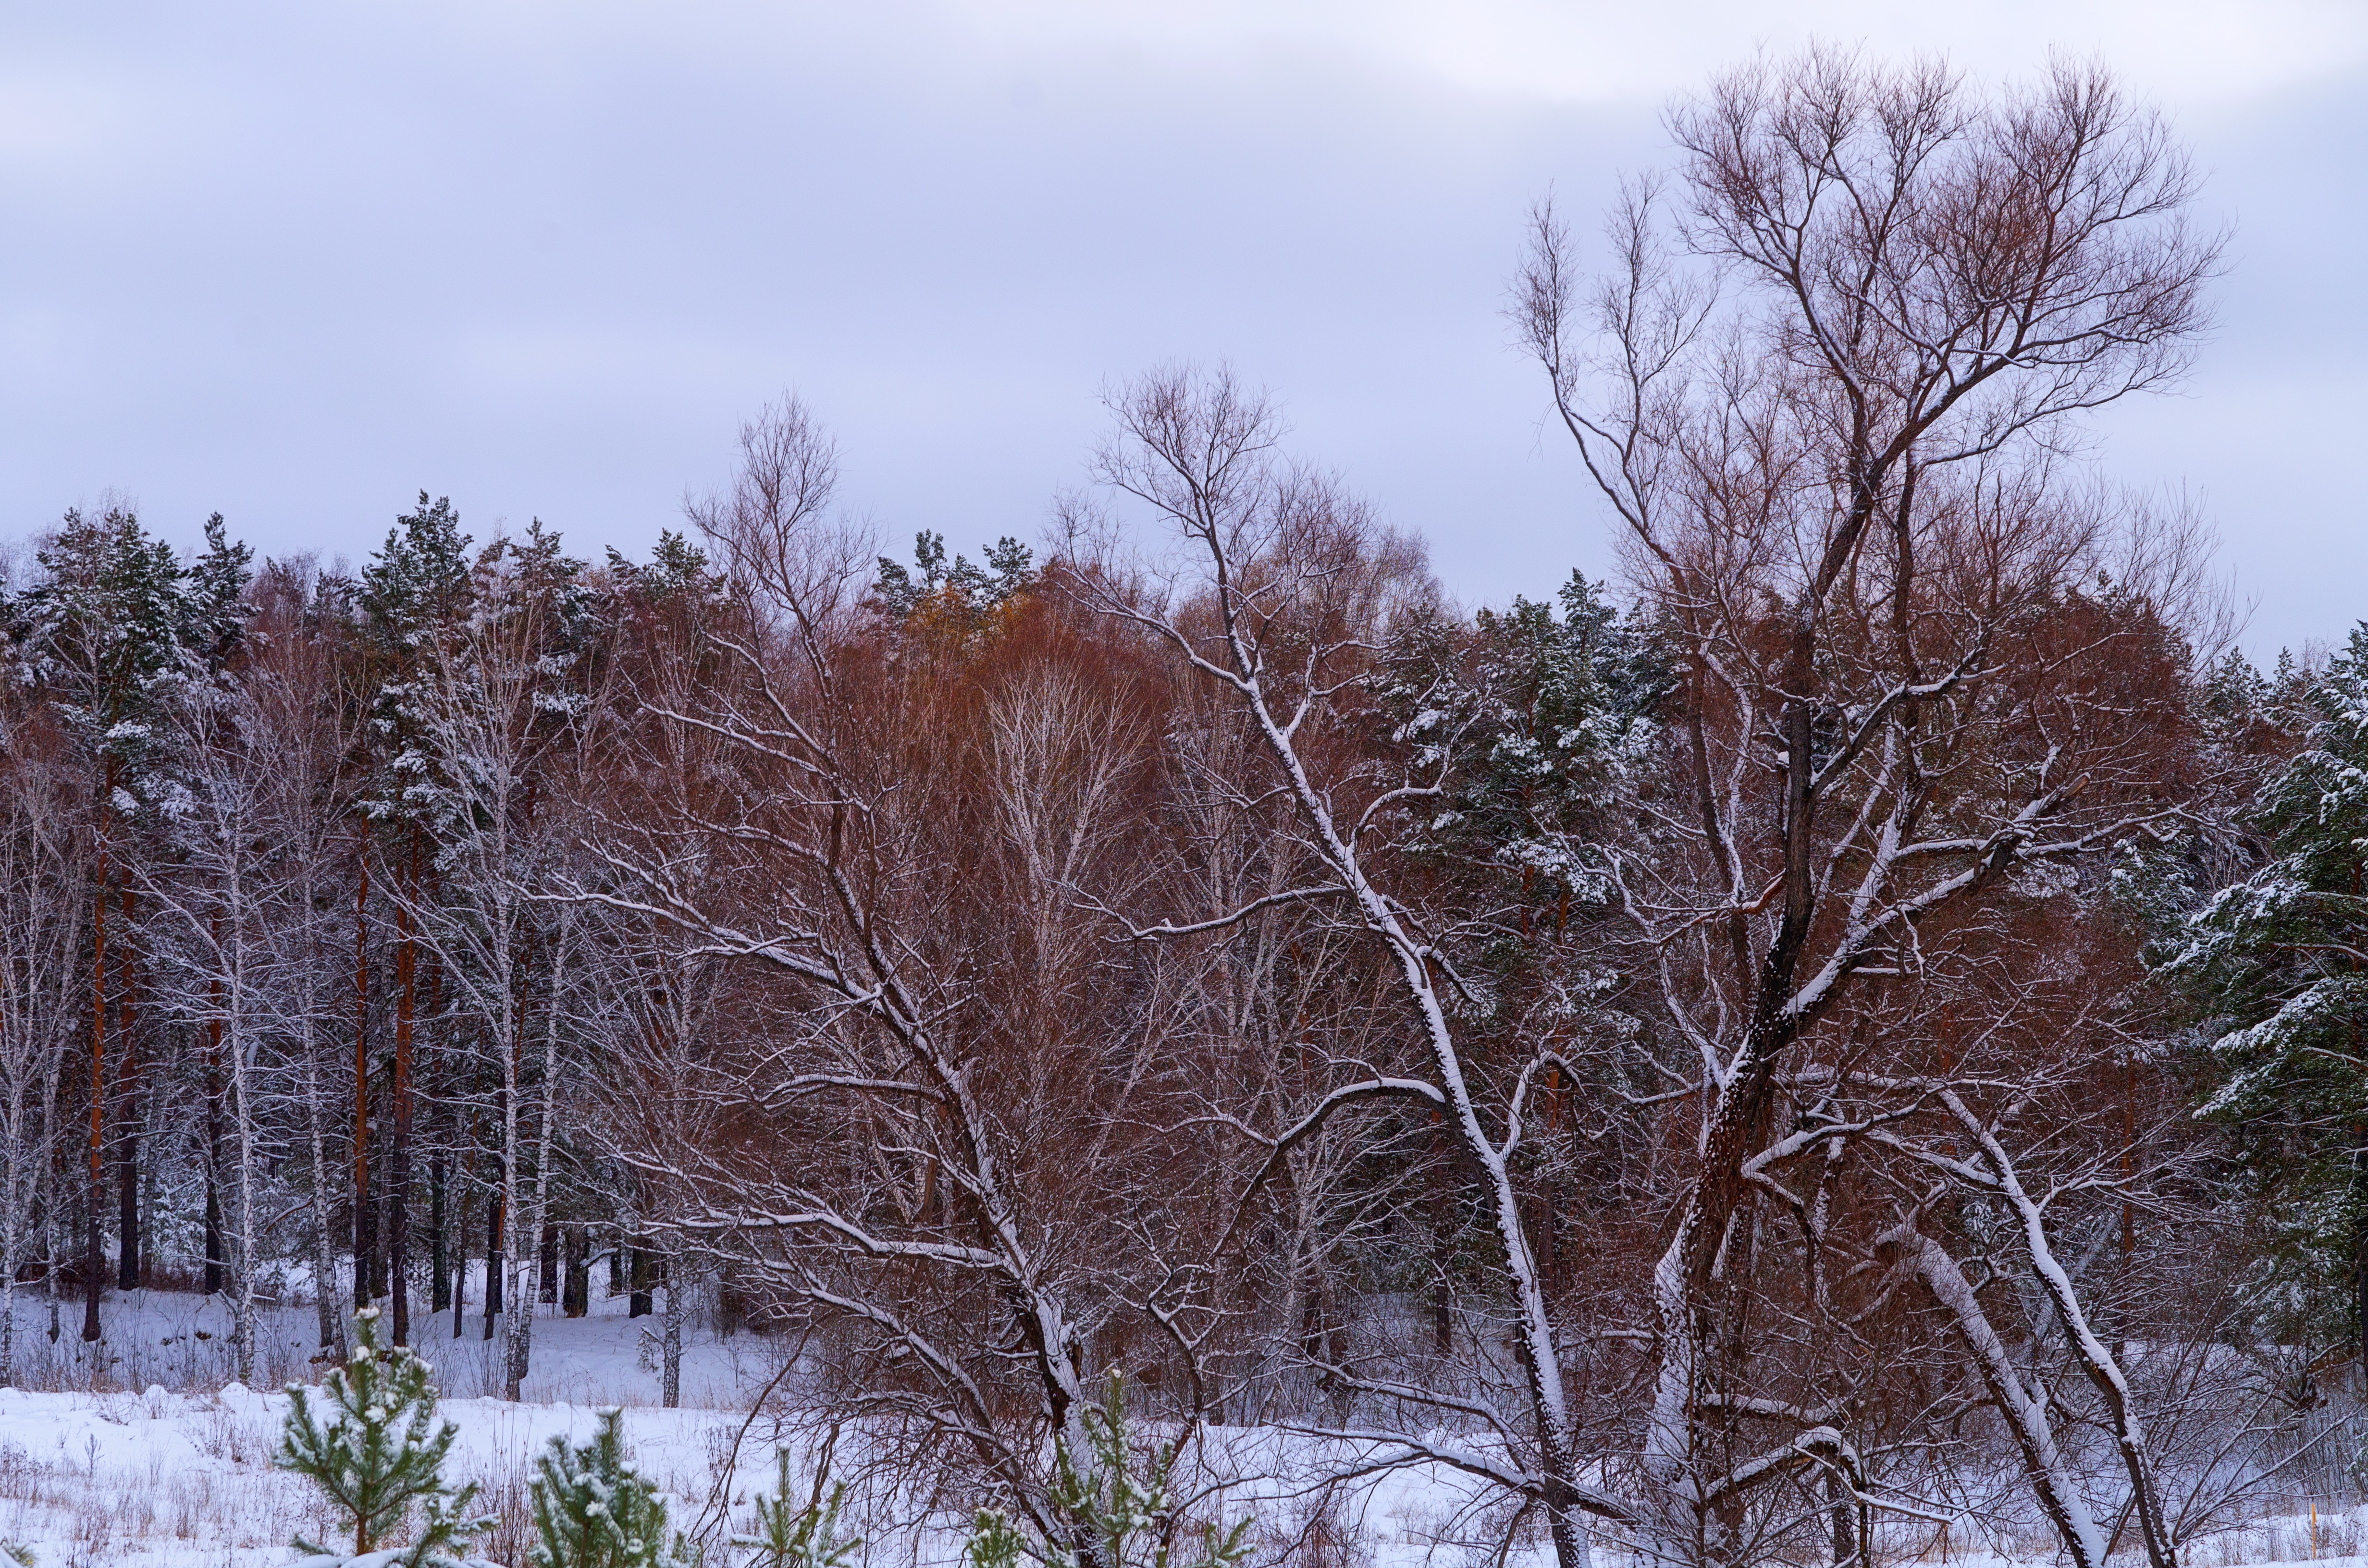
landscape, tree, nature, forest, grass, branch, snow, winter, plant, frost, pine, autumn, weather, shadow, season, winter landscape, trees, beautiful, russia, woodland, habitat, snow winter nature, winter forest, rural area, atmospheric phenomenon, woody plant